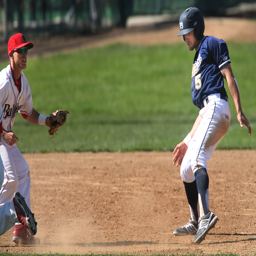
in seventh inning action , person is tagged out in a pickle by person at left .